Shakespeare's late romances

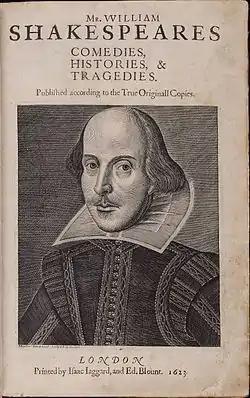
Title page of the First Folio (1623)

The category of Shakespearean romance arises from a desire among critics for the late plays to be recognised as a more complex kind of comedy; the labels of romance and tragicomedy are preferred by the majority of modern critics and editors. In the First Folio of 1623, John Heminges and Henry Condell, its editors, listed "The Tempest" and "The Winter's Tale" as comedies, and "Cymbeline" as a tragedy. "Pericles" did not appear in it at all. In 1875, when Dowden argued that Shakespeare's late comedies should be called "romances", he did so because they resemble late medieval and early modern "romances", a genre in which stories were set across the immensity of space and time. The romances have grand plot points which are combined with humour, dramatic action and internal struggles. They also feature broader characters, larger spectacles and a different handling of the themes of appearance and reality. The late romances differed from early Shakespearean comedies by relying on grand themes, rather than specific moments. The romances are Shakespearean tragedies that end happily, instead of a moment of danger that moves rapidly to a solution. They also focus on the relationships between father and daughter.